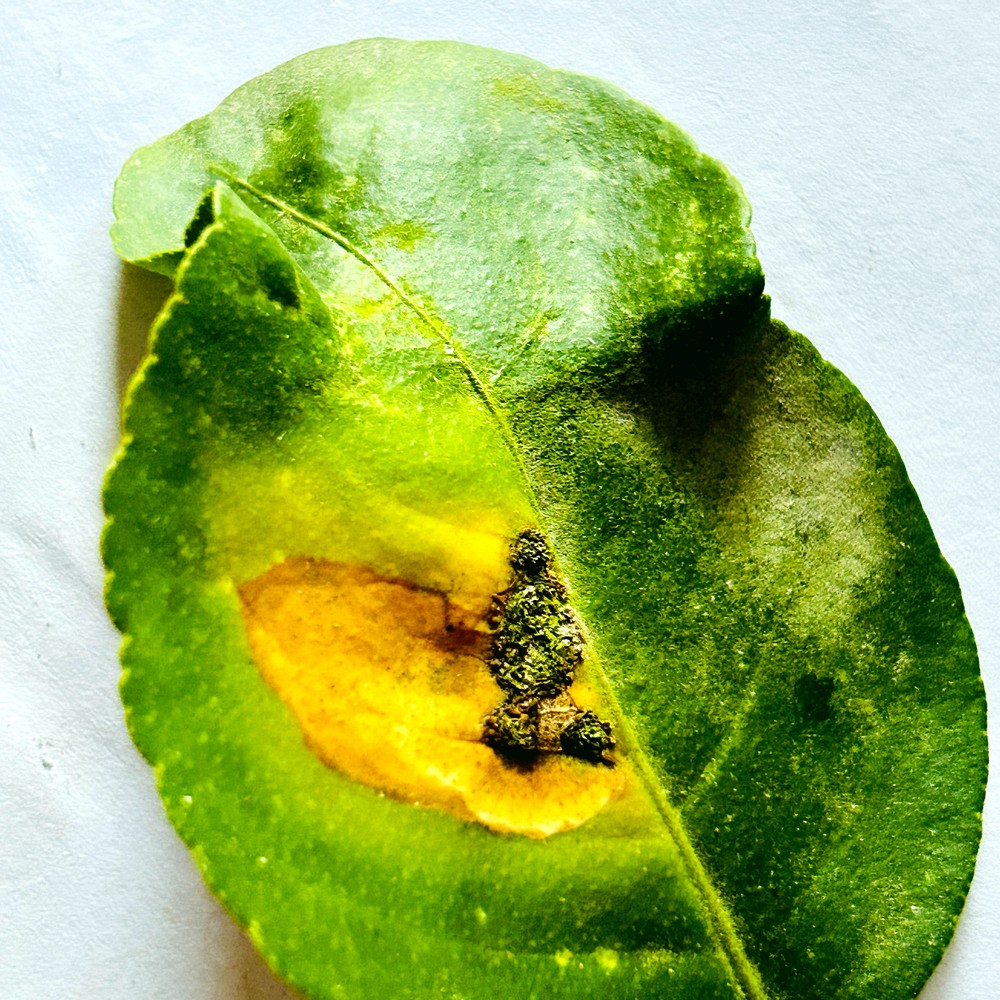
Label: Citrus Canker